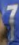
Number: 7